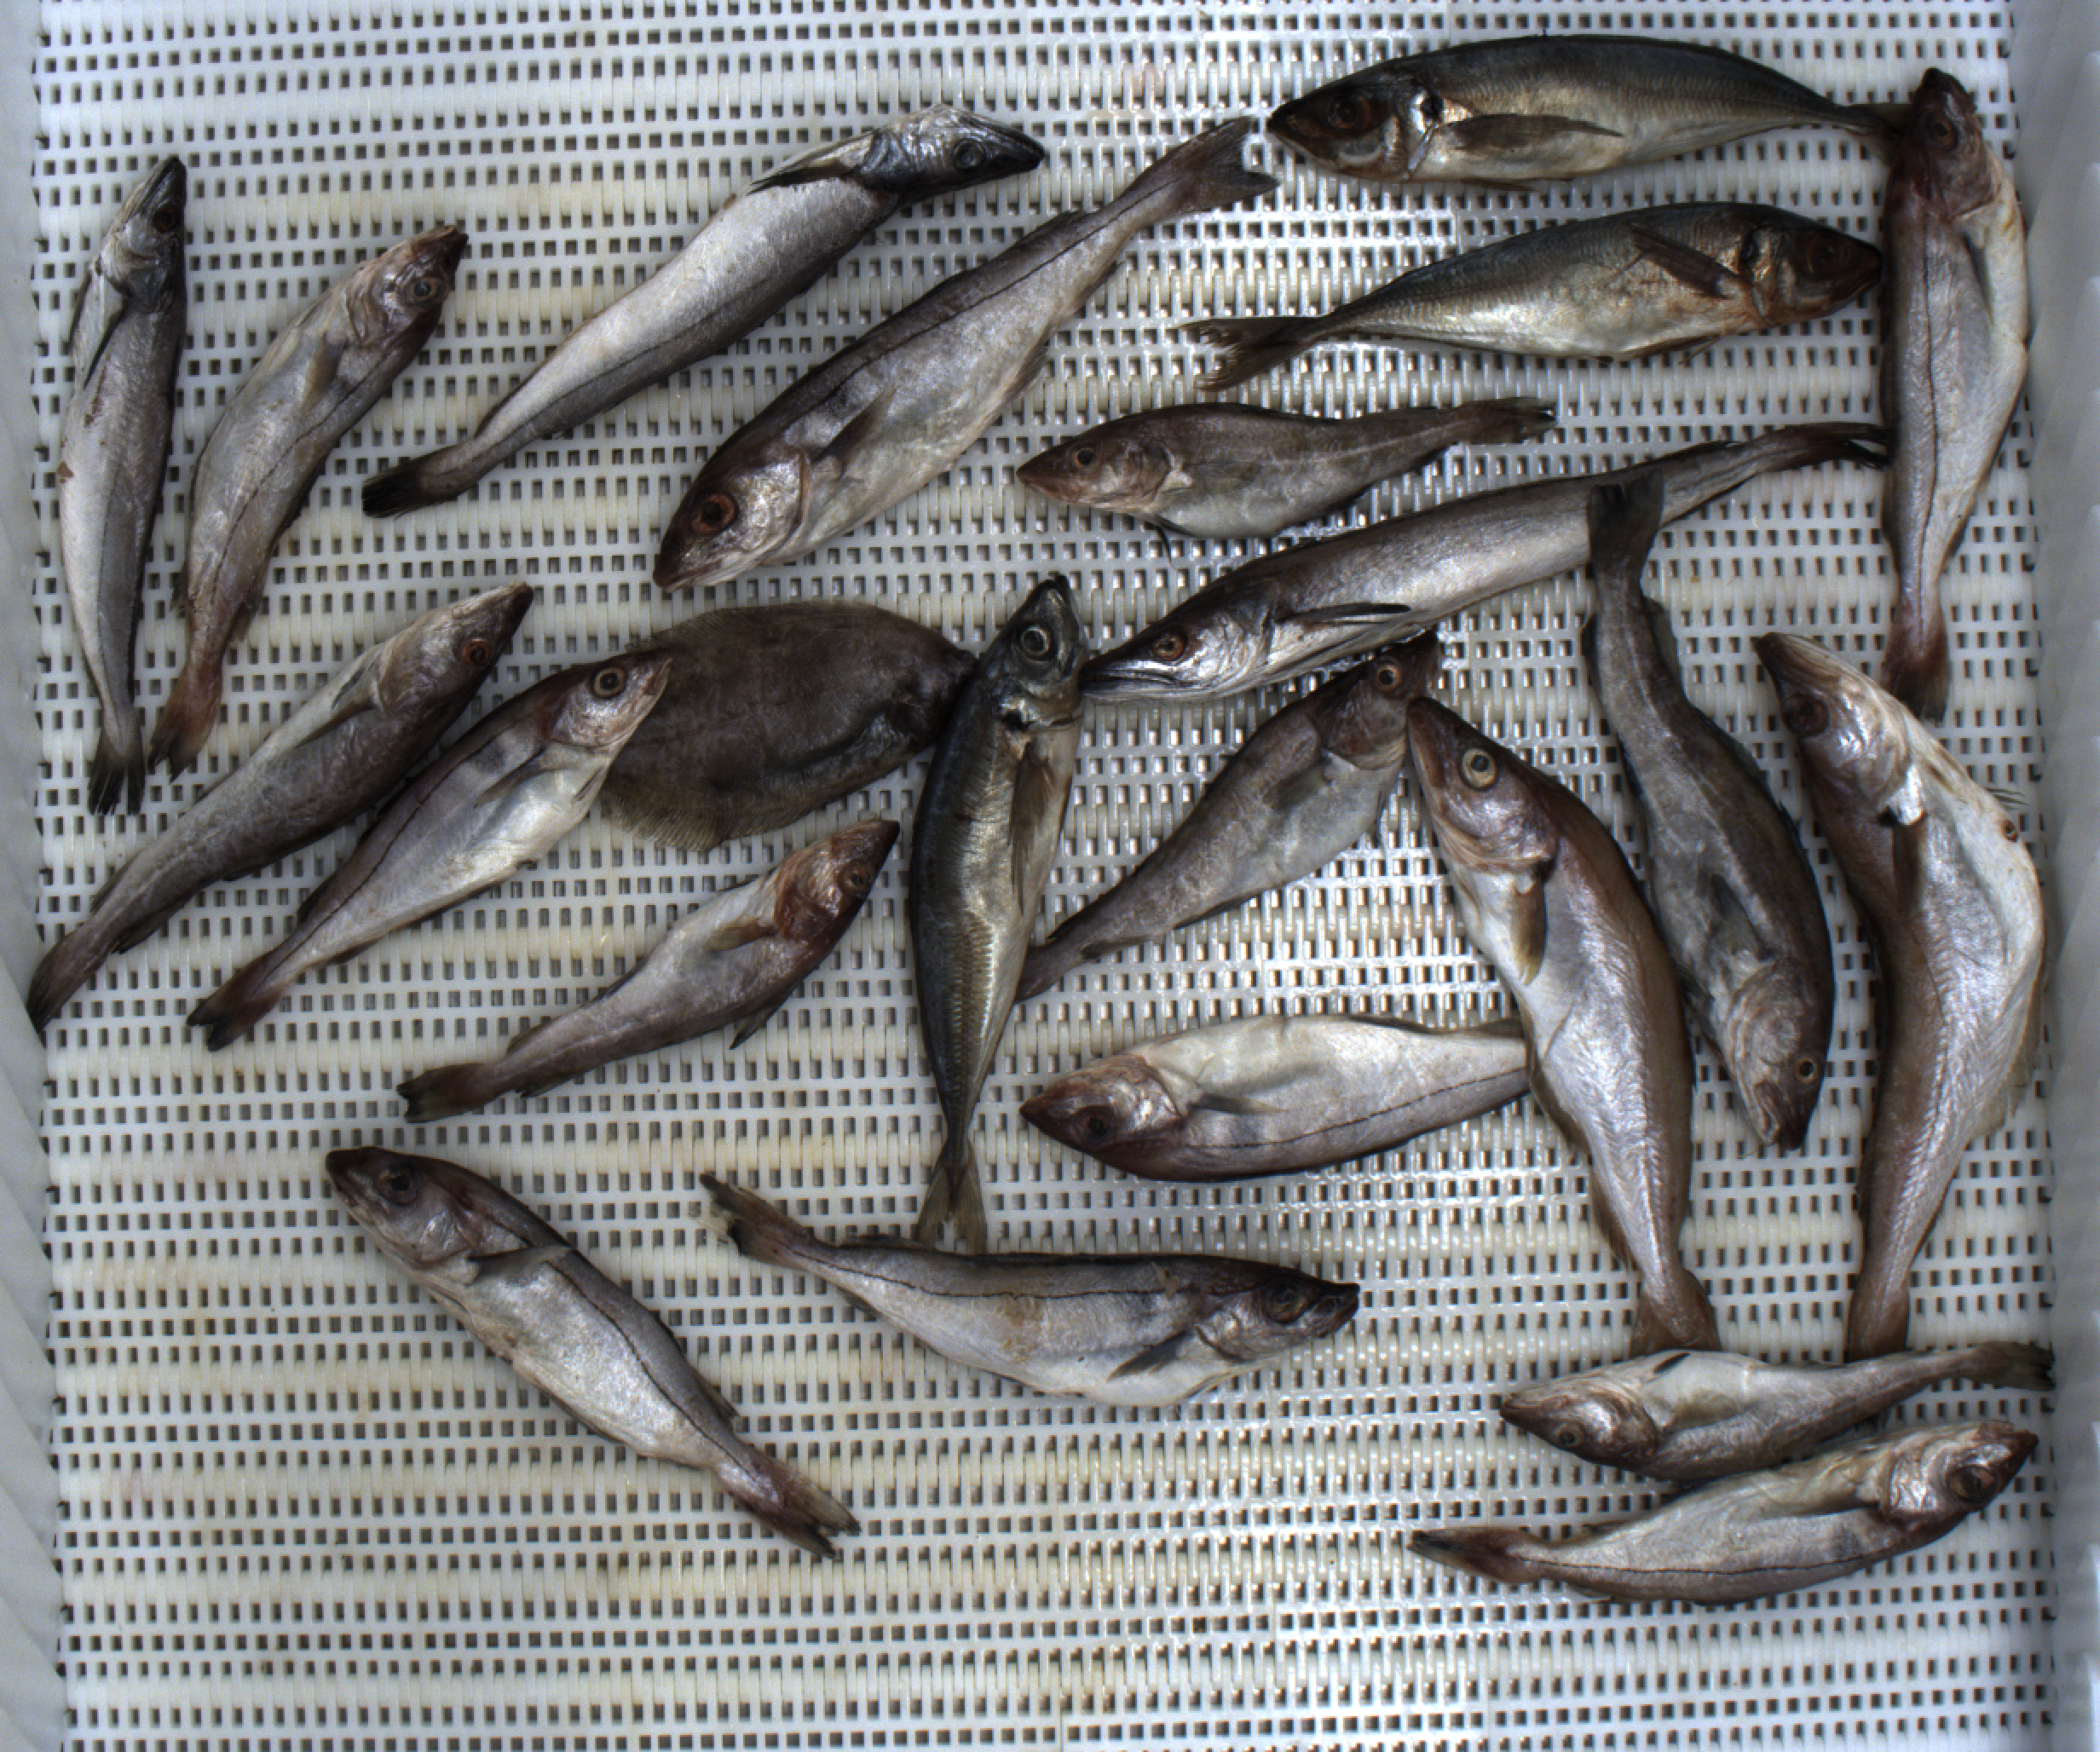
Total fish: 23
Cod: 6
Haddock: 8
Whiting: 2
Hake: 3
Horse mackerel: 3
Saithe: 0
Other: 1